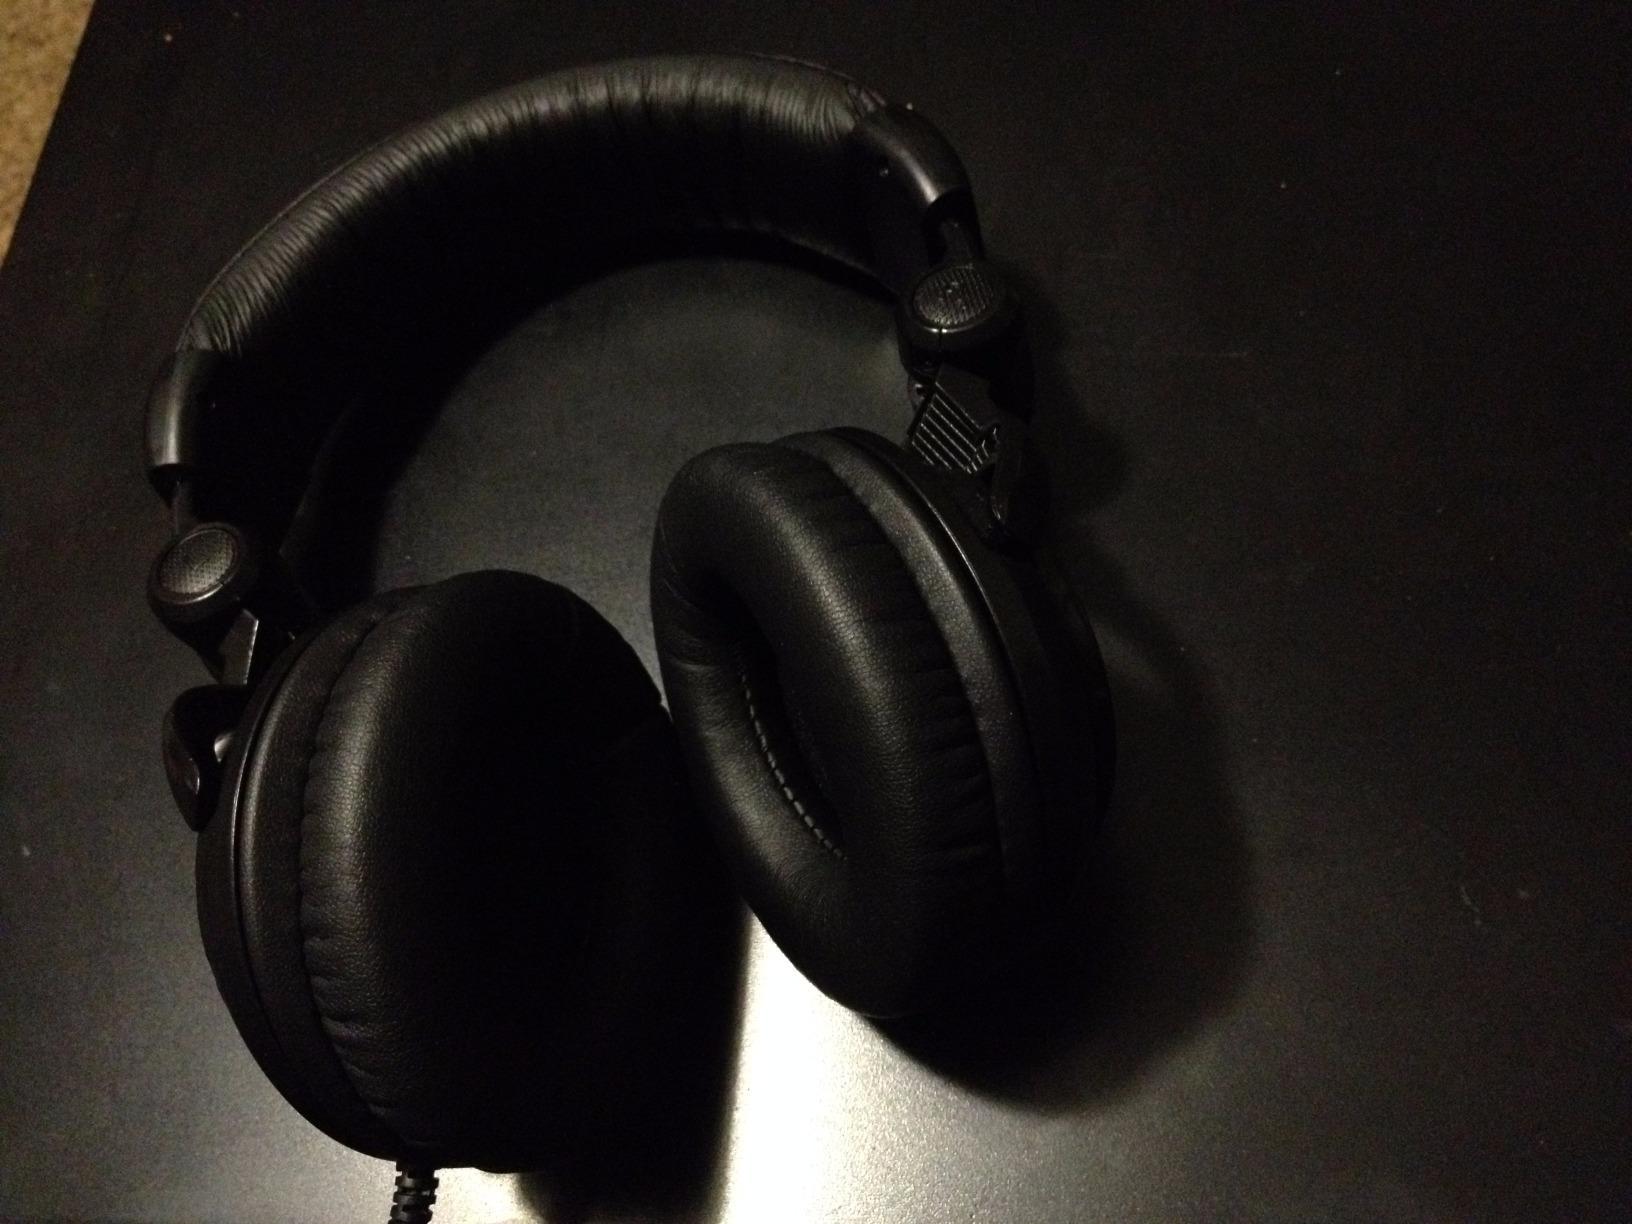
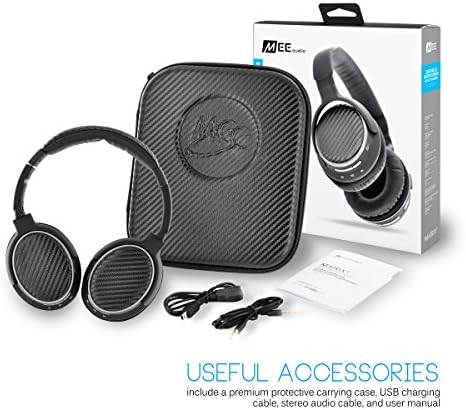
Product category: headphones
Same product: no